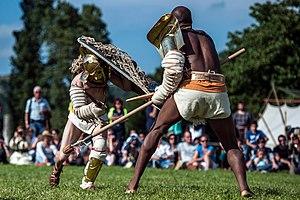
Reconstitution d'un duel secutor contre rétiaire. Troupe Pax Augusta.
Le secutor est un type de gladiateur qui est classiquement opposé au rétiaire d'où son autre appellation d'« anti-rétiaire ». Il avait comme arme un bouclier rectangulaire et une épée basique.